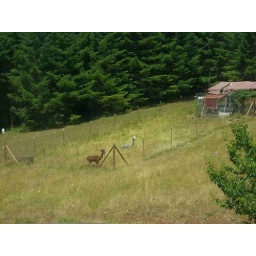
the boys in the field